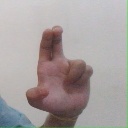
अक्षर: आ